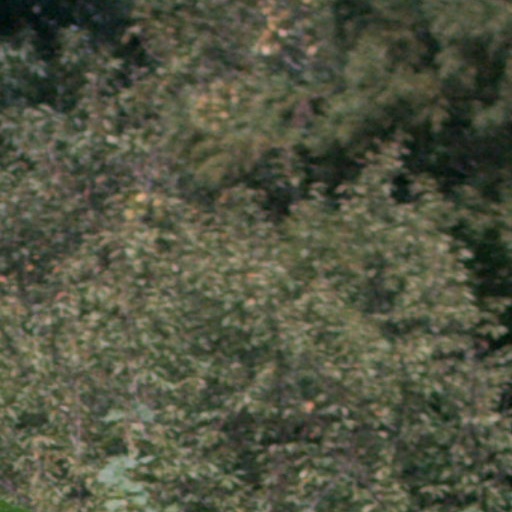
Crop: cassava